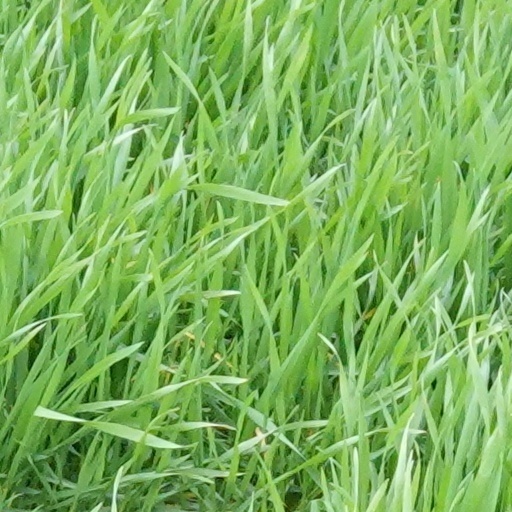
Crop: wheat